British debate over veils

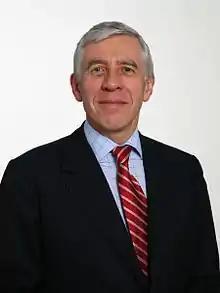
Comments by then-Leader of the House of Commons Jack Straw in 2006 began the British debate on veils.

The British debate over veils began in October 2006 when the MP and government minister Jack Straw wrote in his local newspaper, the "Lancashire Evening Telegraph", that, while he did not want to be "prescriptive", he preferred talking to women who did not wear a niqāb (face veil) as he could see their face, and asked women who were wearing such items to remove them when they spoke to him, making clear that they could decline his request and that a female member of staff was in the room.